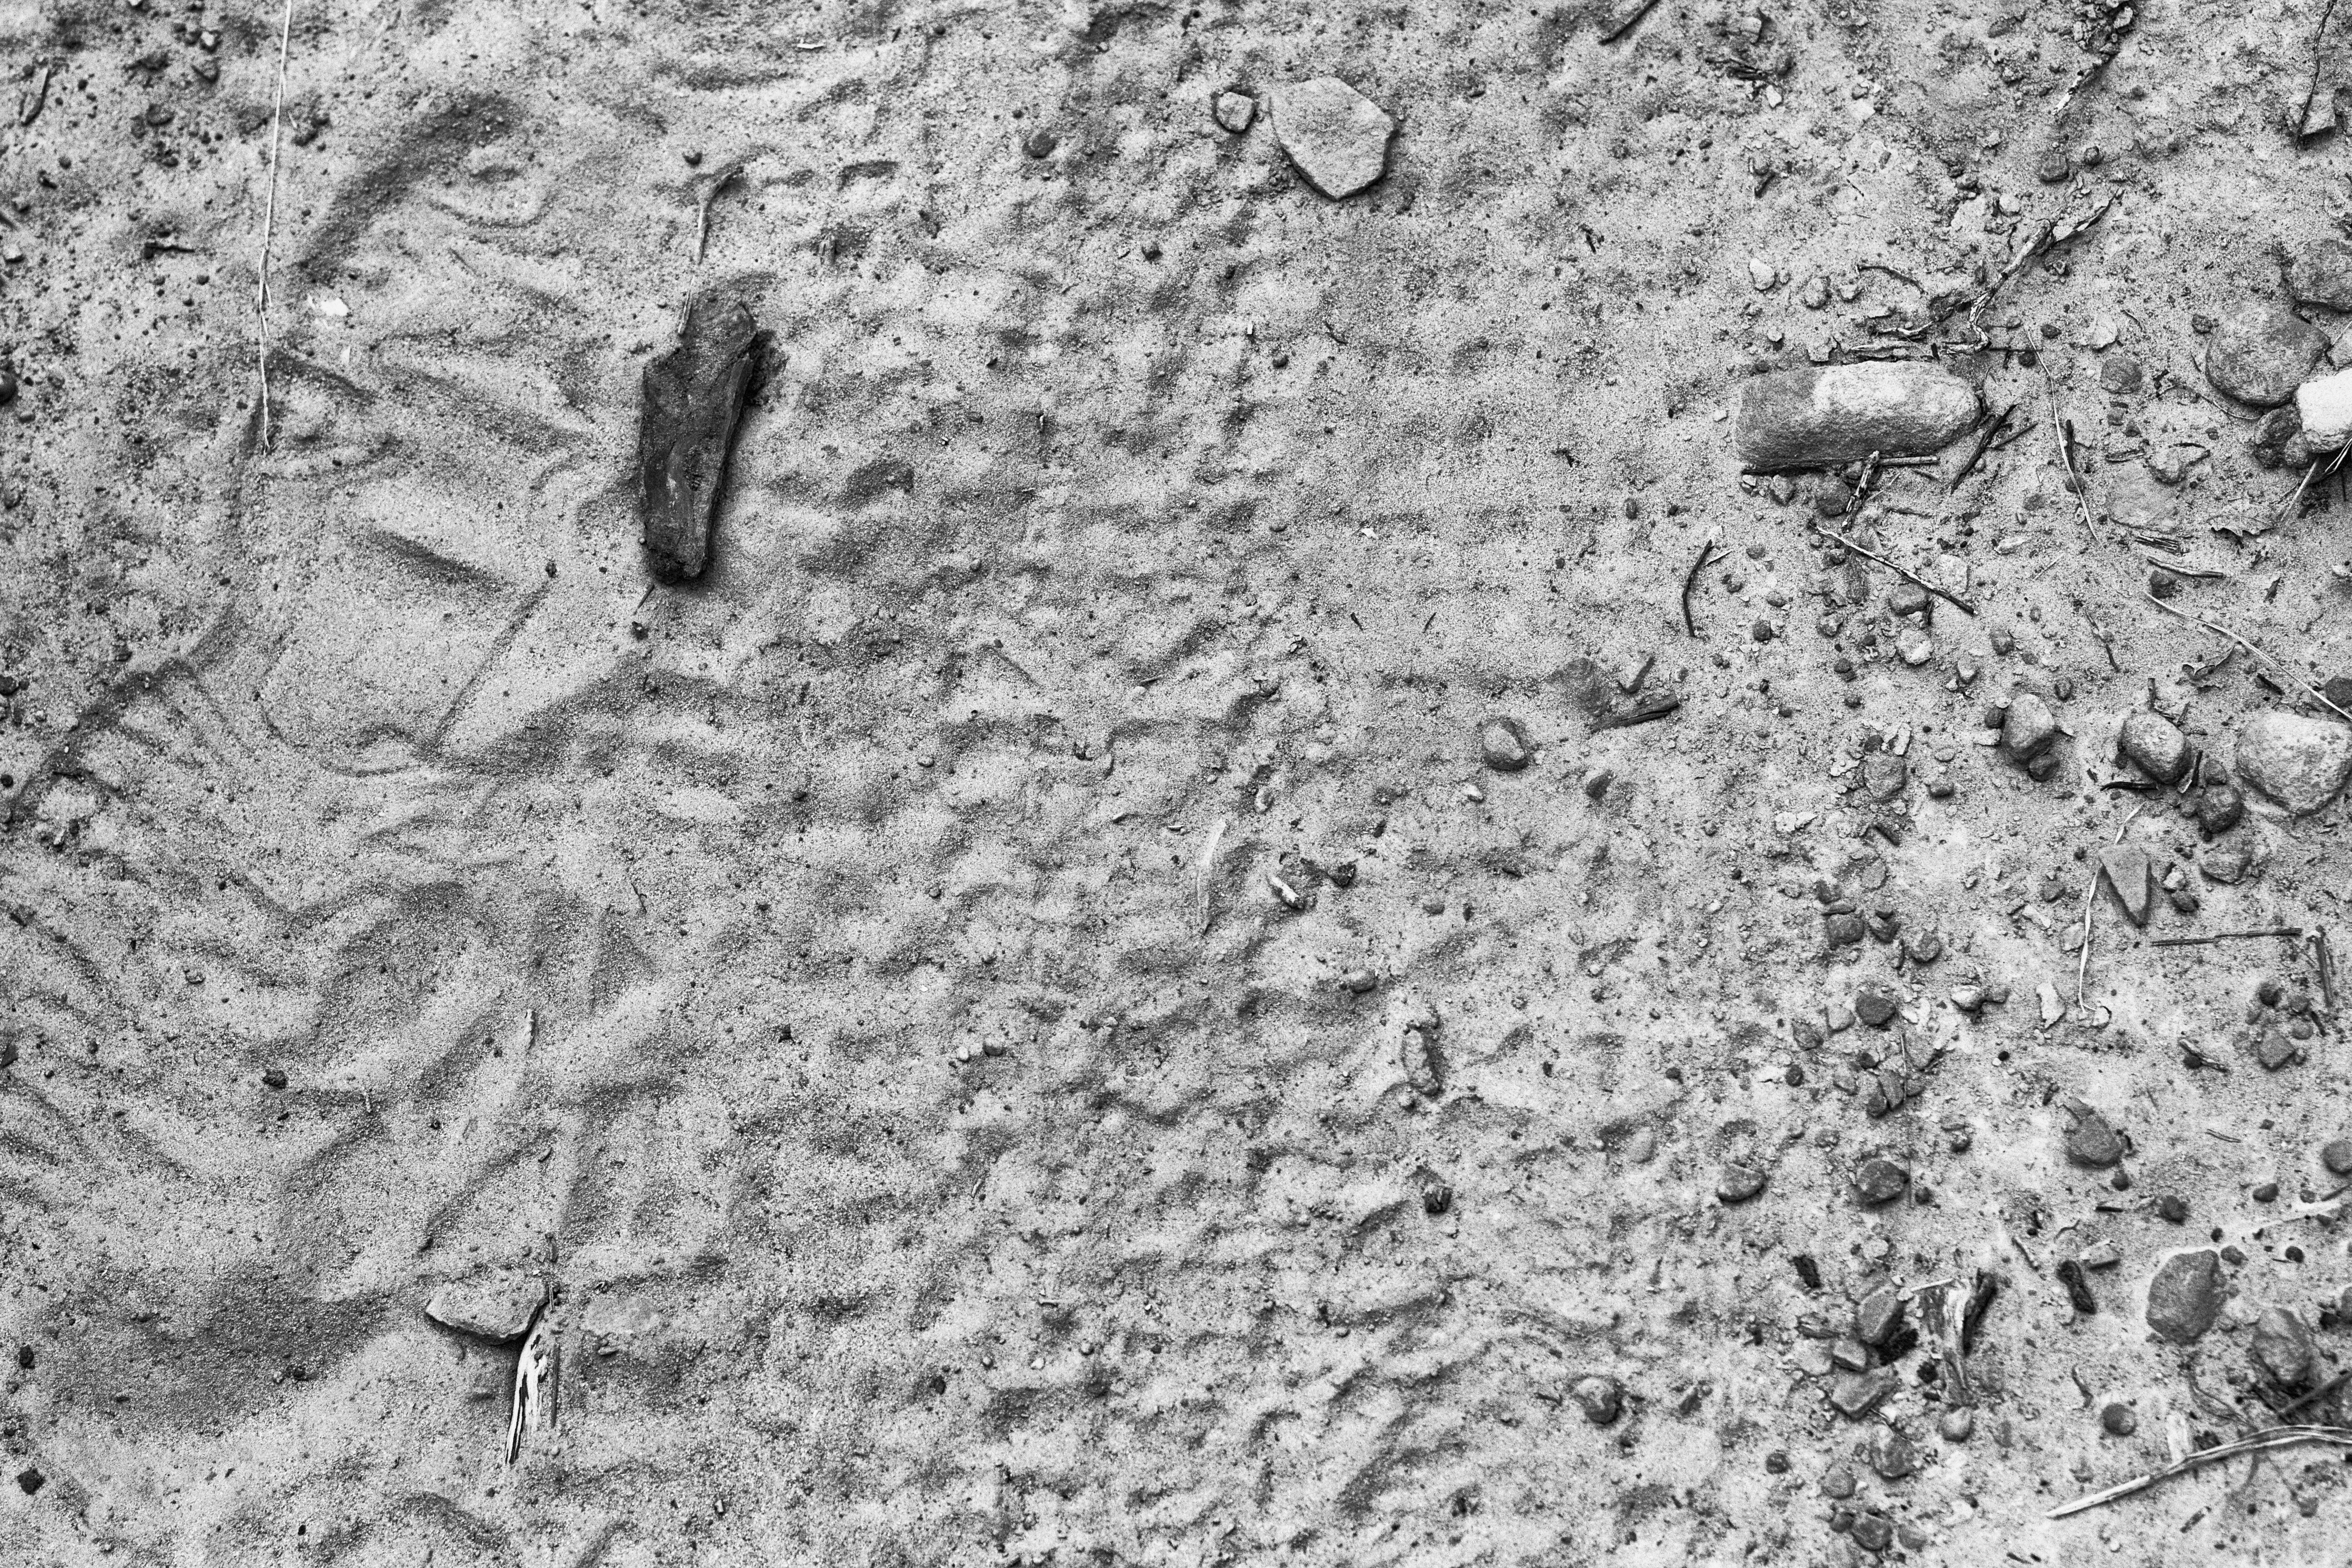
rock, black and white, texture, asphalt, soil, monochrome, material, geology, pstrails, monochrome photography, geological phenomenon